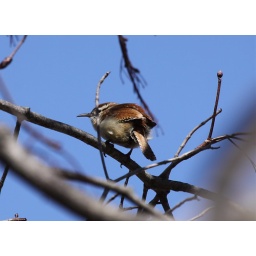
They are a little larger than the average wren, they will use regular bird houses to nest in